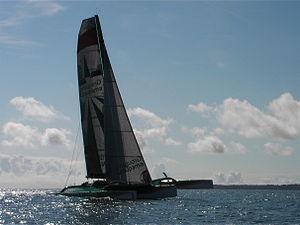
Groupama 3 sous voile, sud Bretagne, vue latérale avant
Le record de la traversée de l'Atlantique nord à la voile peut être effectué dans les deux sens : Ouest-Est ou Est-Ouest. Il peut aussi être effectué en équipage ou en solitaire, en multicoque ou en monocoque. Ce record porte le nom de « Trophée Loïc Caradec » en hommage au marin disparu en mer lors de la Route du Rhum 1986.
Franck Cammas, né le 22 décembre 1972 à Aix-en-Provence, est un navigateur et skipper français. Il est élu Marin de l'année en 2012 et en 2013.
La Route de la Découverte est un parcours utilisé en voile pour l'un des nombreux records transocéaniques. Il relie Cadix à San Salvador, aux Bahamas.